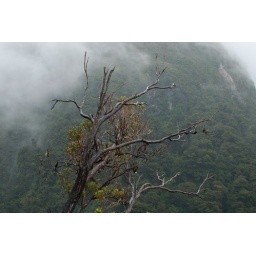
tree in the clouds